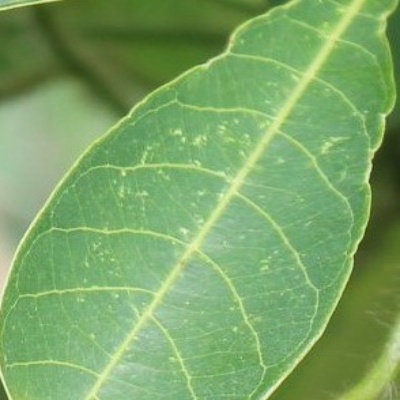
Crop: Cassava
Condition: green mite